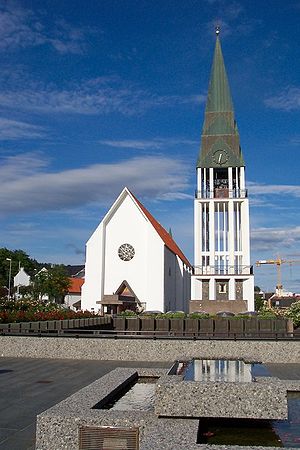
Møre Stift
Molde domkirke.
Møre Stift er et stift i Den Norske Kirke. Stiftet blev oprettet 18. september 1983 da Sunnmøre blev overført fra Bjørgvin Stift, og Nordmøre og Romsdal fra Nidaros Stift. Molde er bispesæde.